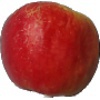
Label: red_yellow_apple